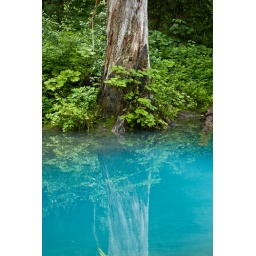
The blue water is fed by glacial streams full of silt.